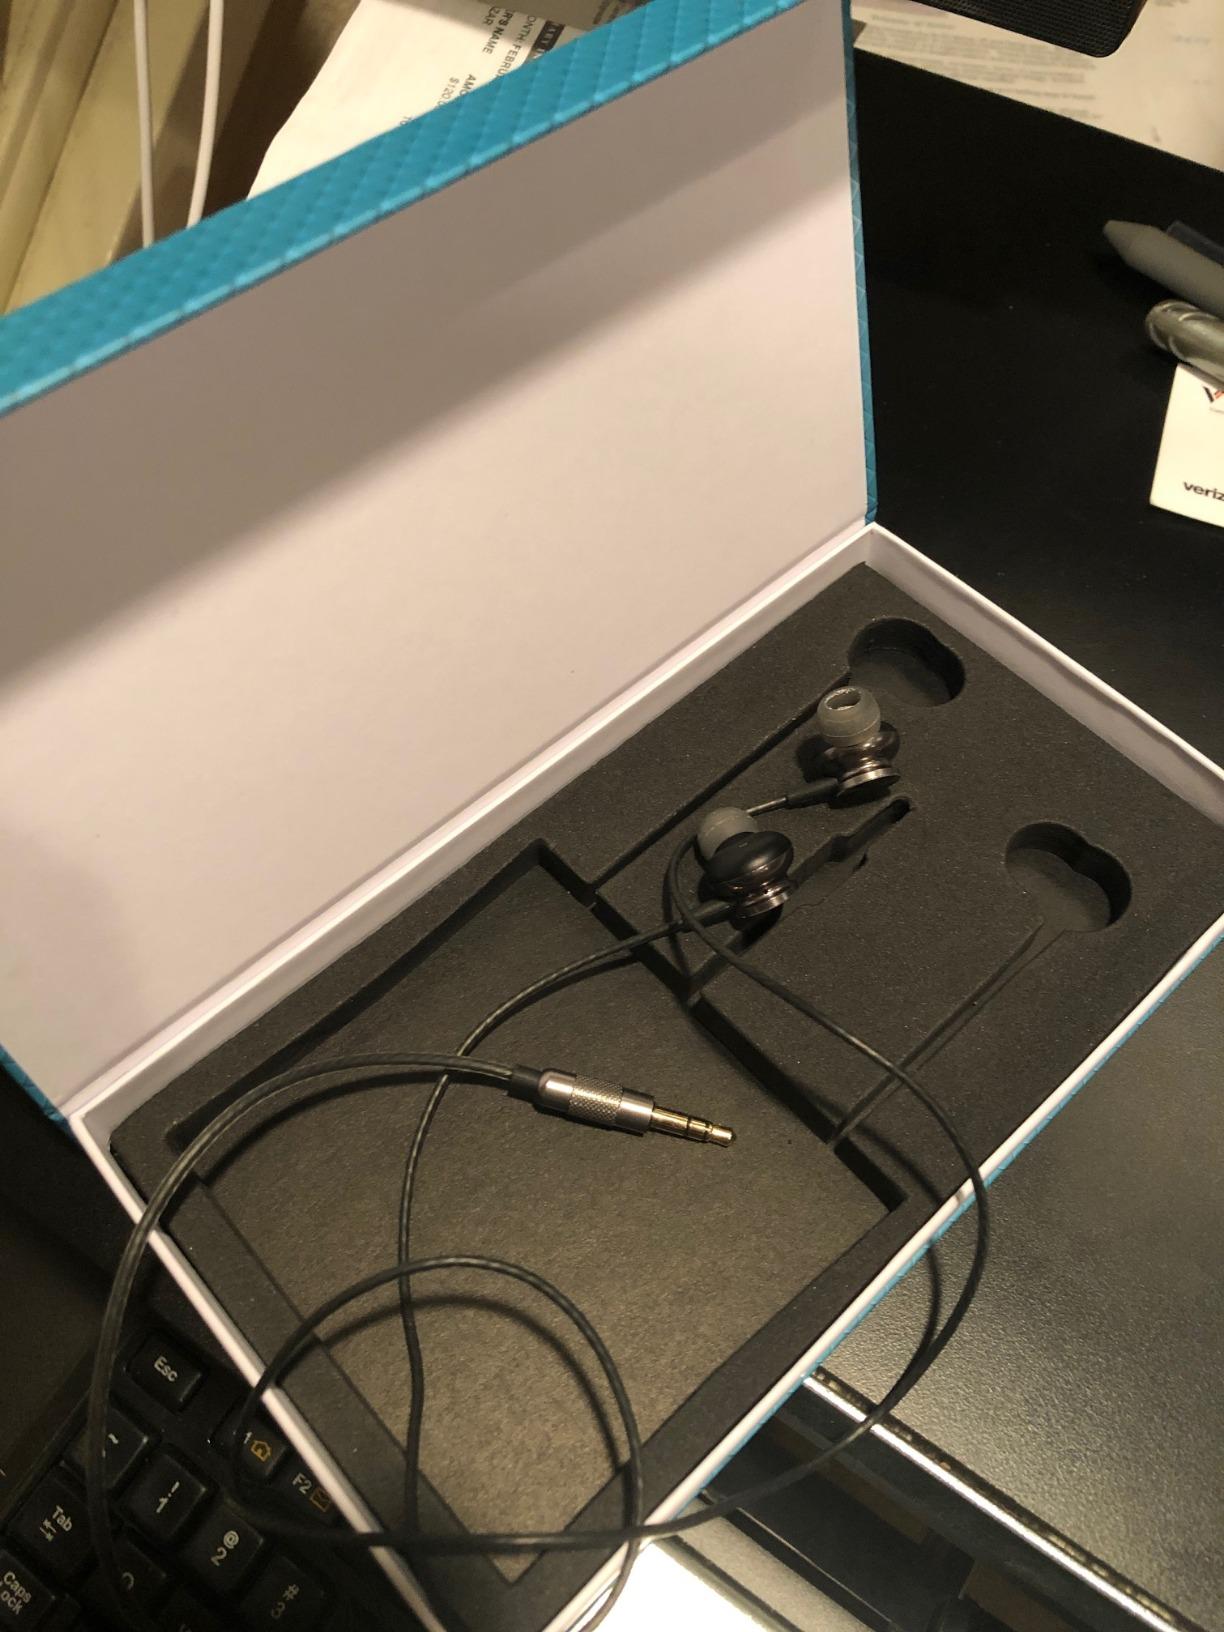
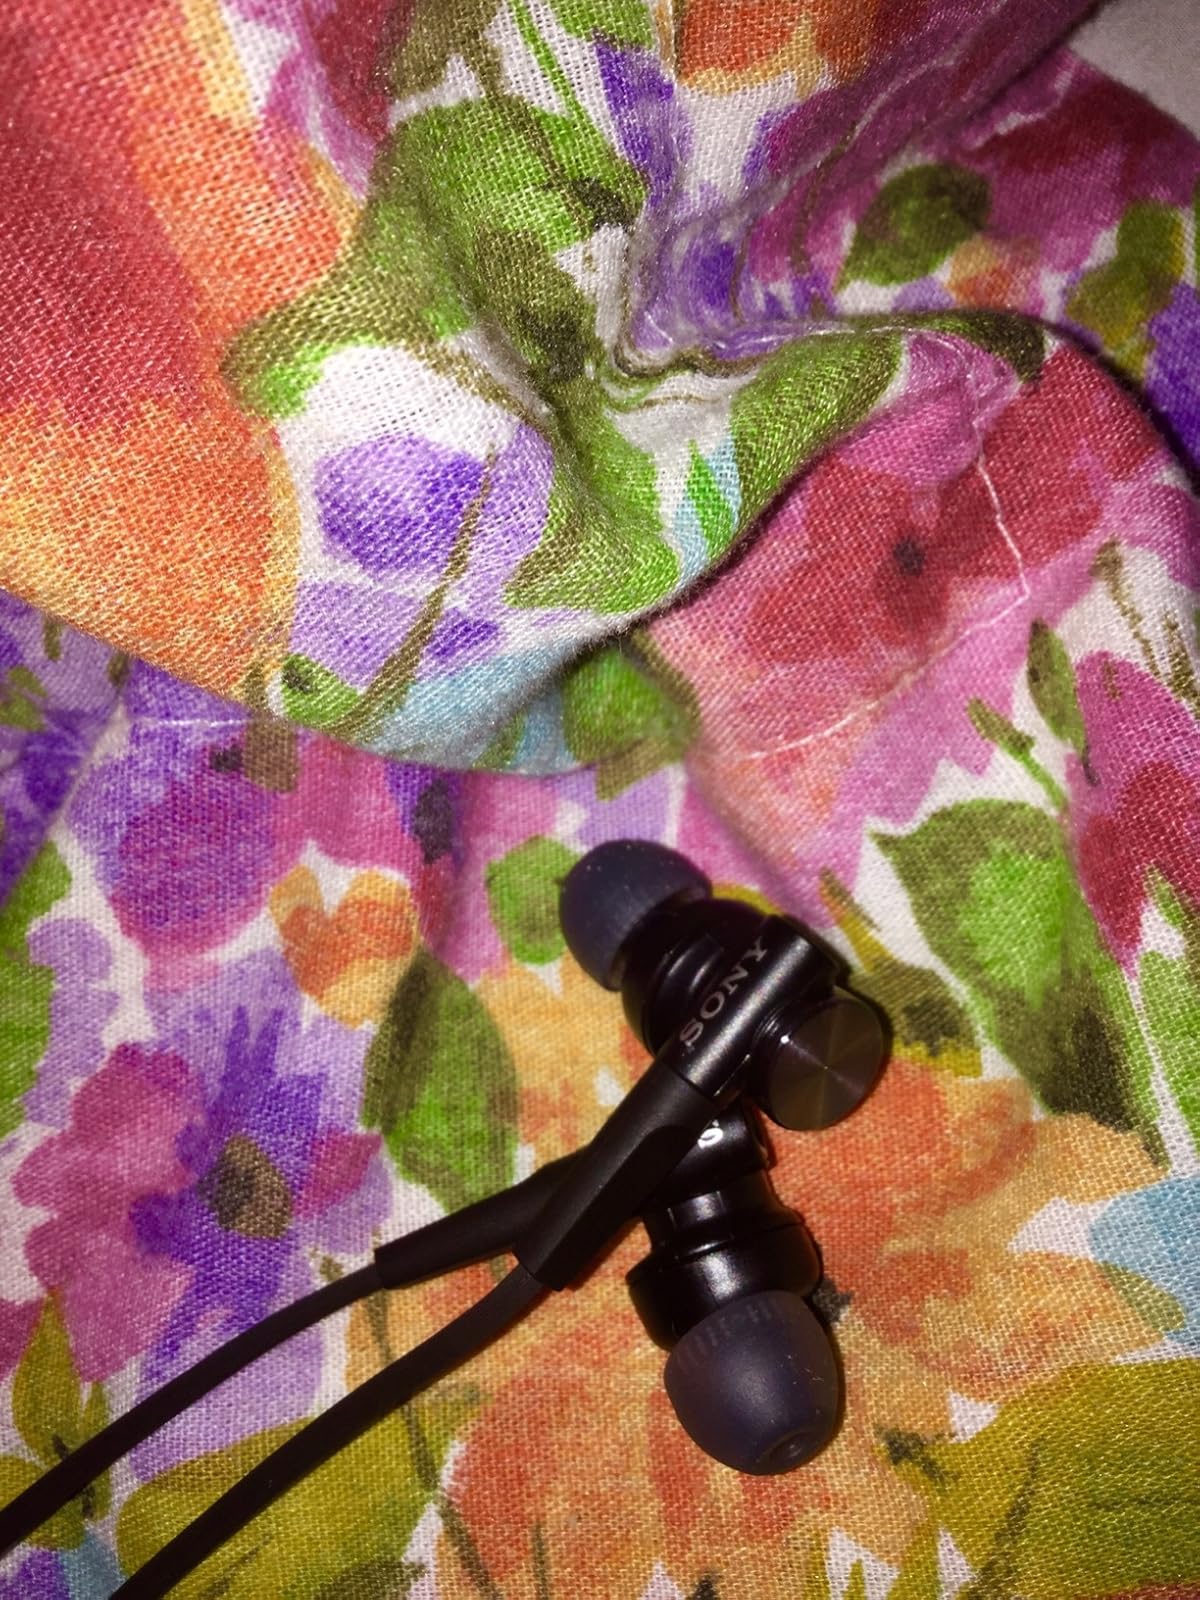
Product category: headphones
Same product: no